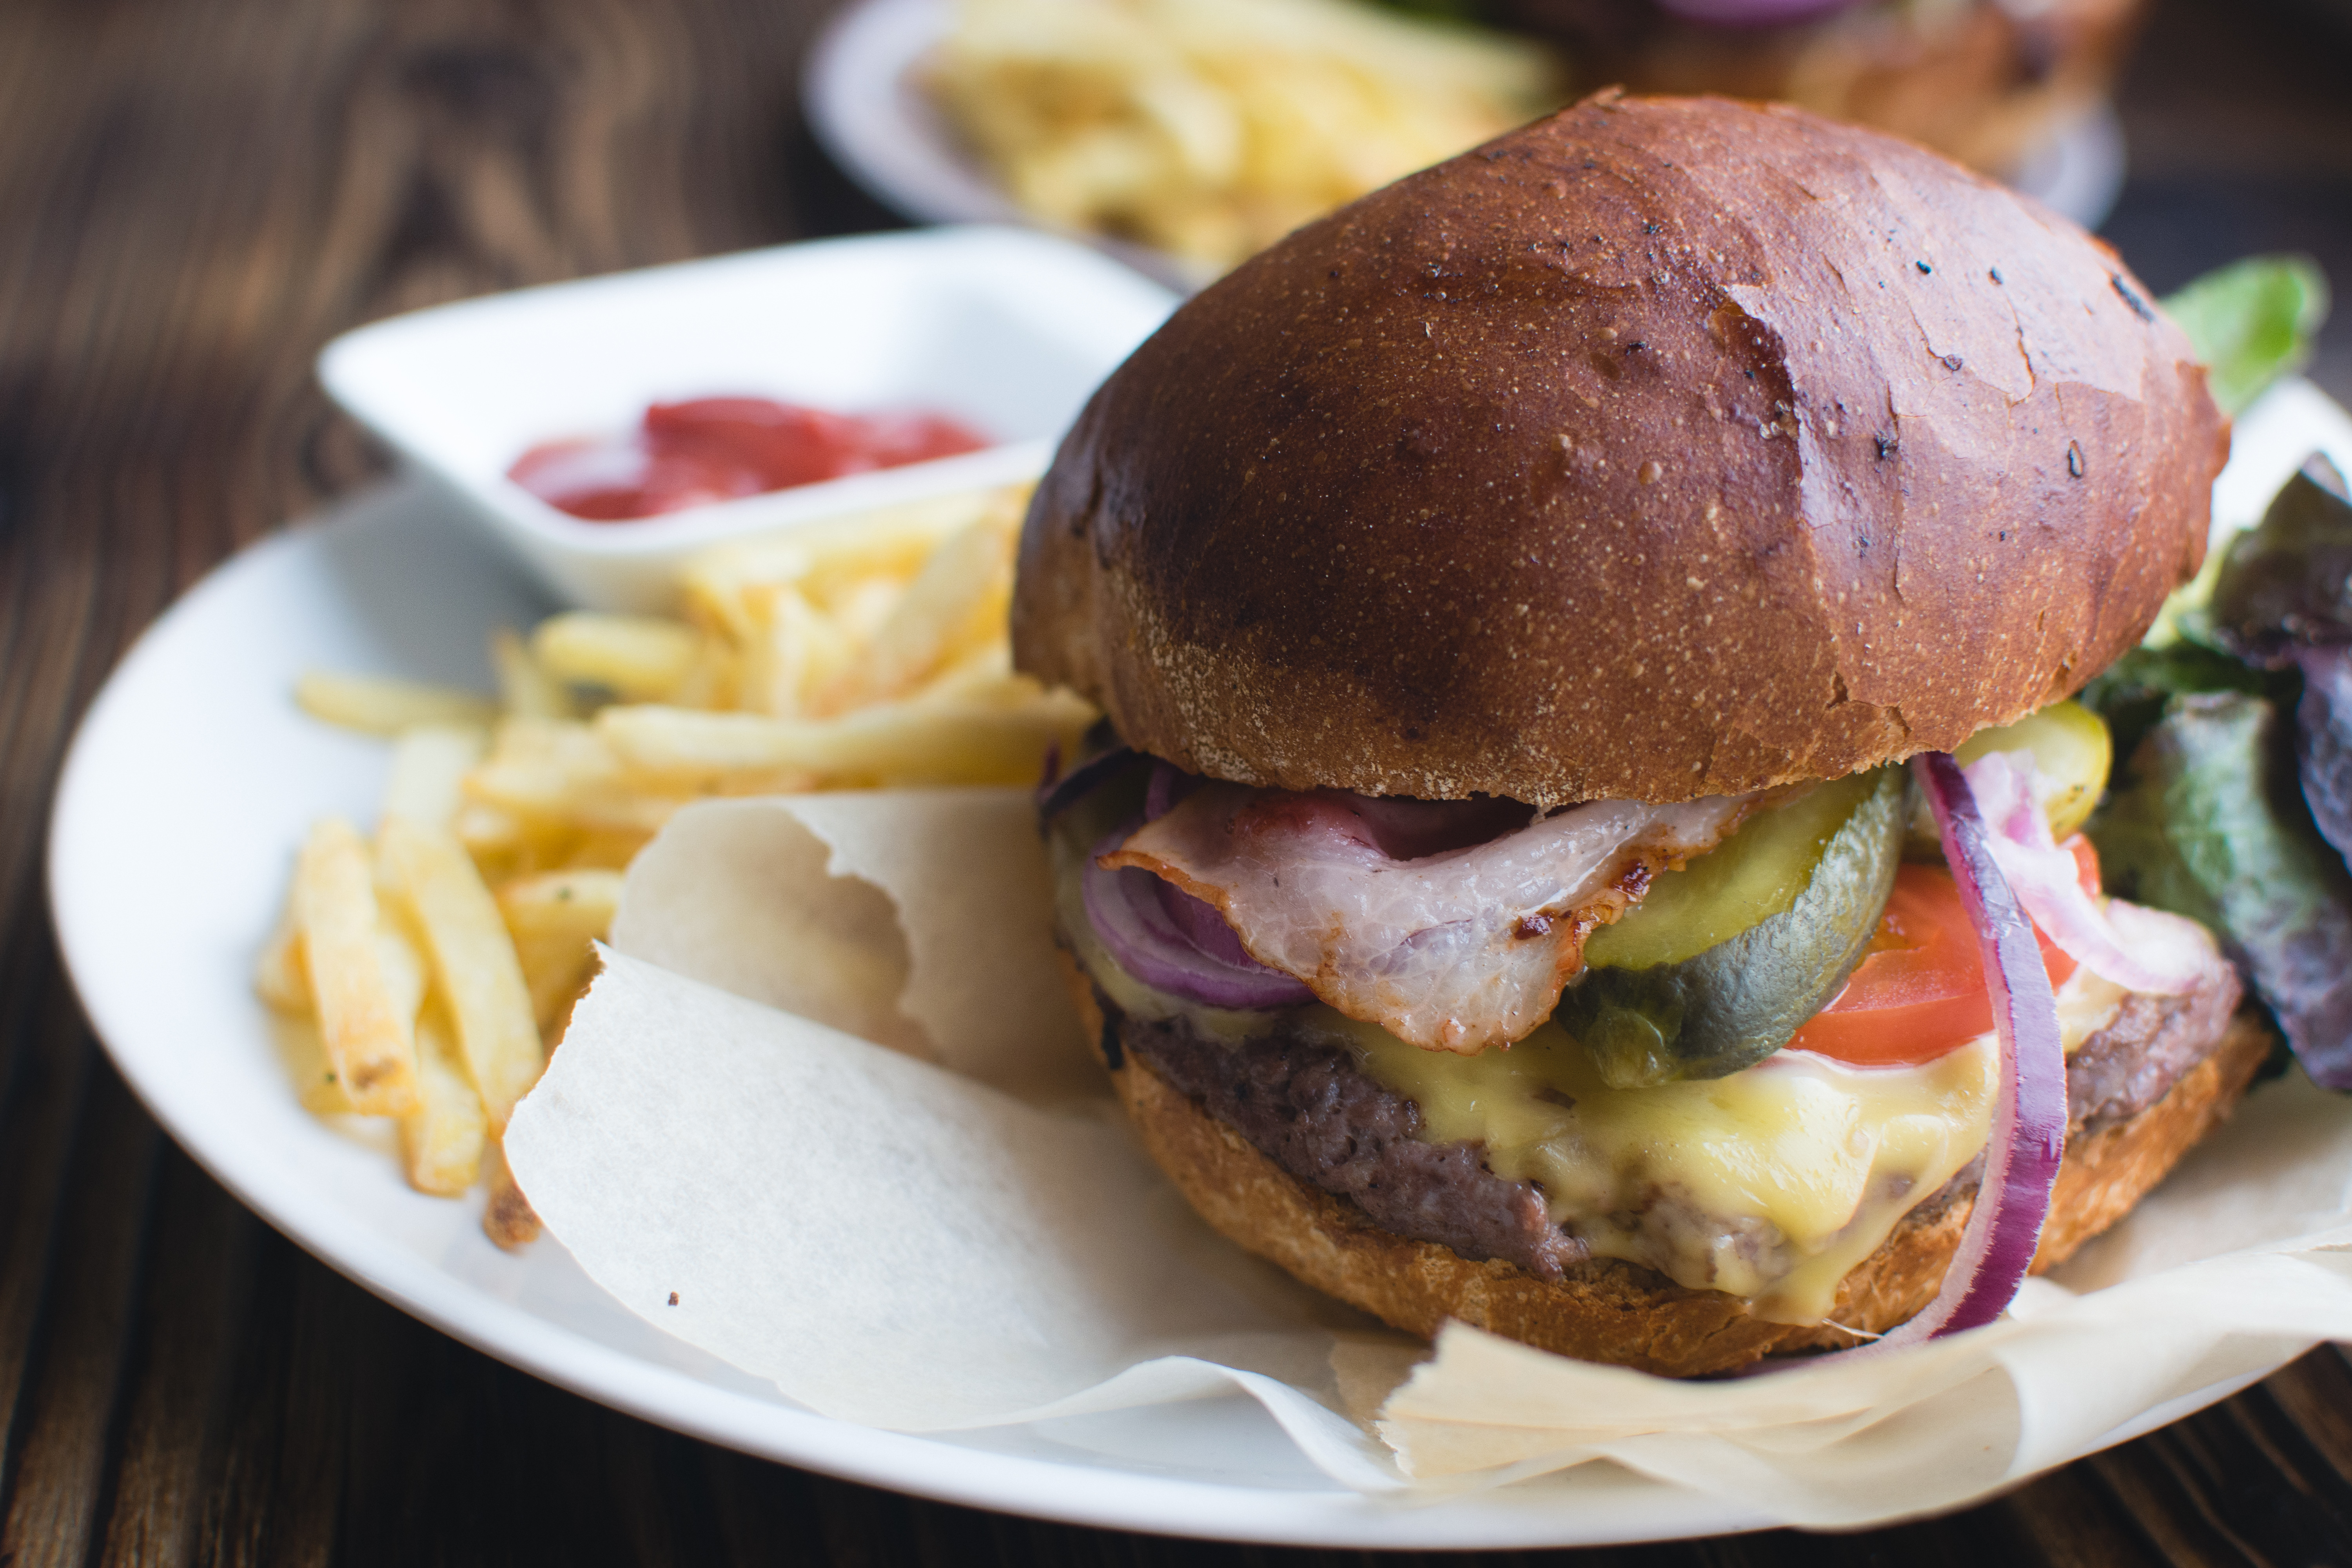
dish, food, cuisine, hamburger, ingredient, buffalo burger, junk food, fast food, slider, cheeseburger, breakfast sandwich, veggie burger, produce, Burger king premium burgers, fried food, side dish, bun, finger food, brunch, recipe, appetizer, meat, american food, sandwich, baked goods, french fries, chivito, pan bagnat, bacon sandwich, beef